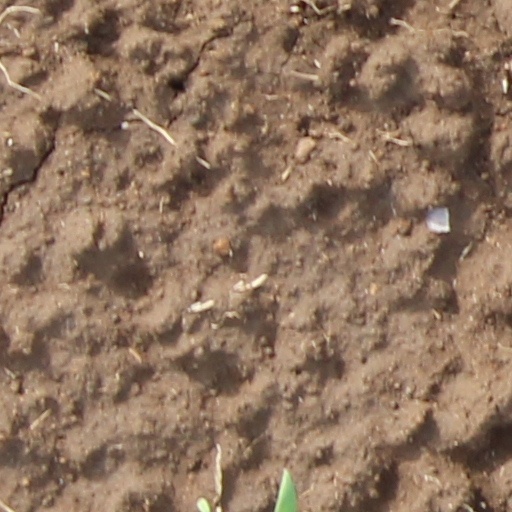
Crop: wheat